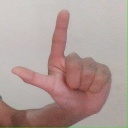
अक्षर: ल